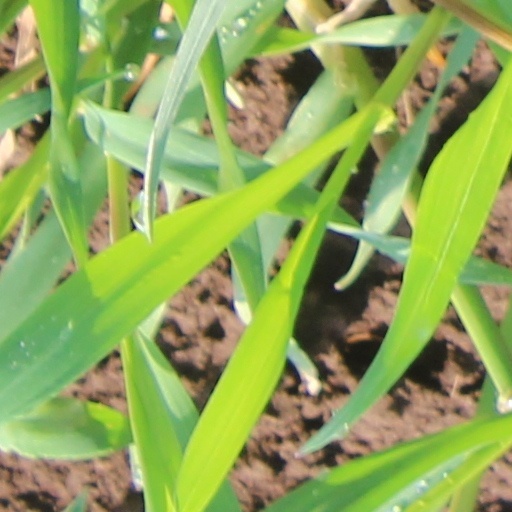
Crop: wheat